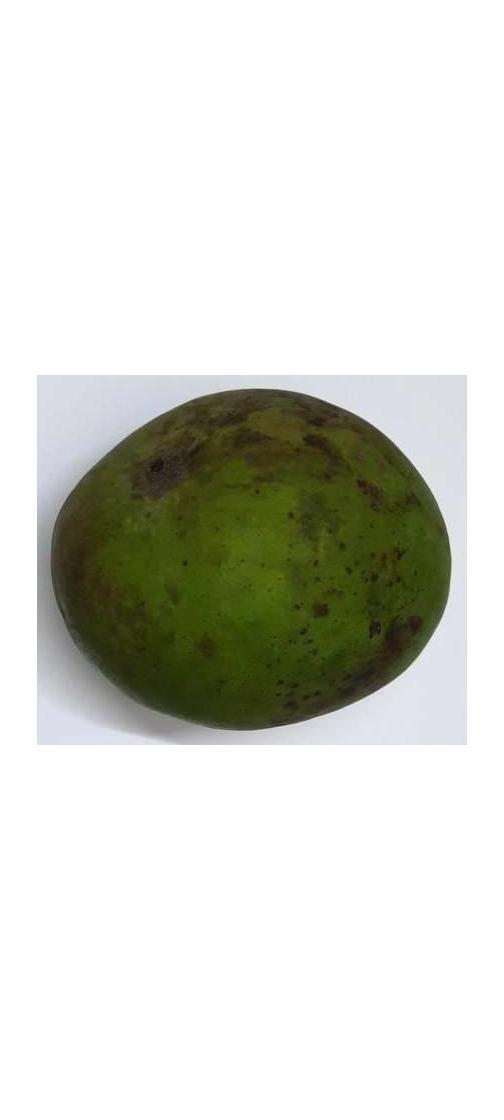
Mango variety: Harivanga